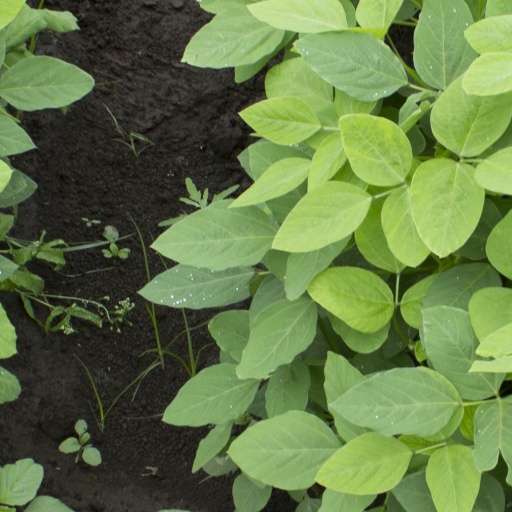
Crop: soybean